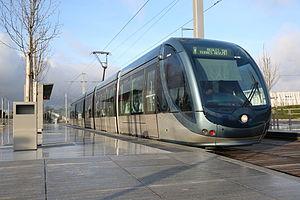
Tram au départ de la nouvelle station Parc des Expositions - Stade.